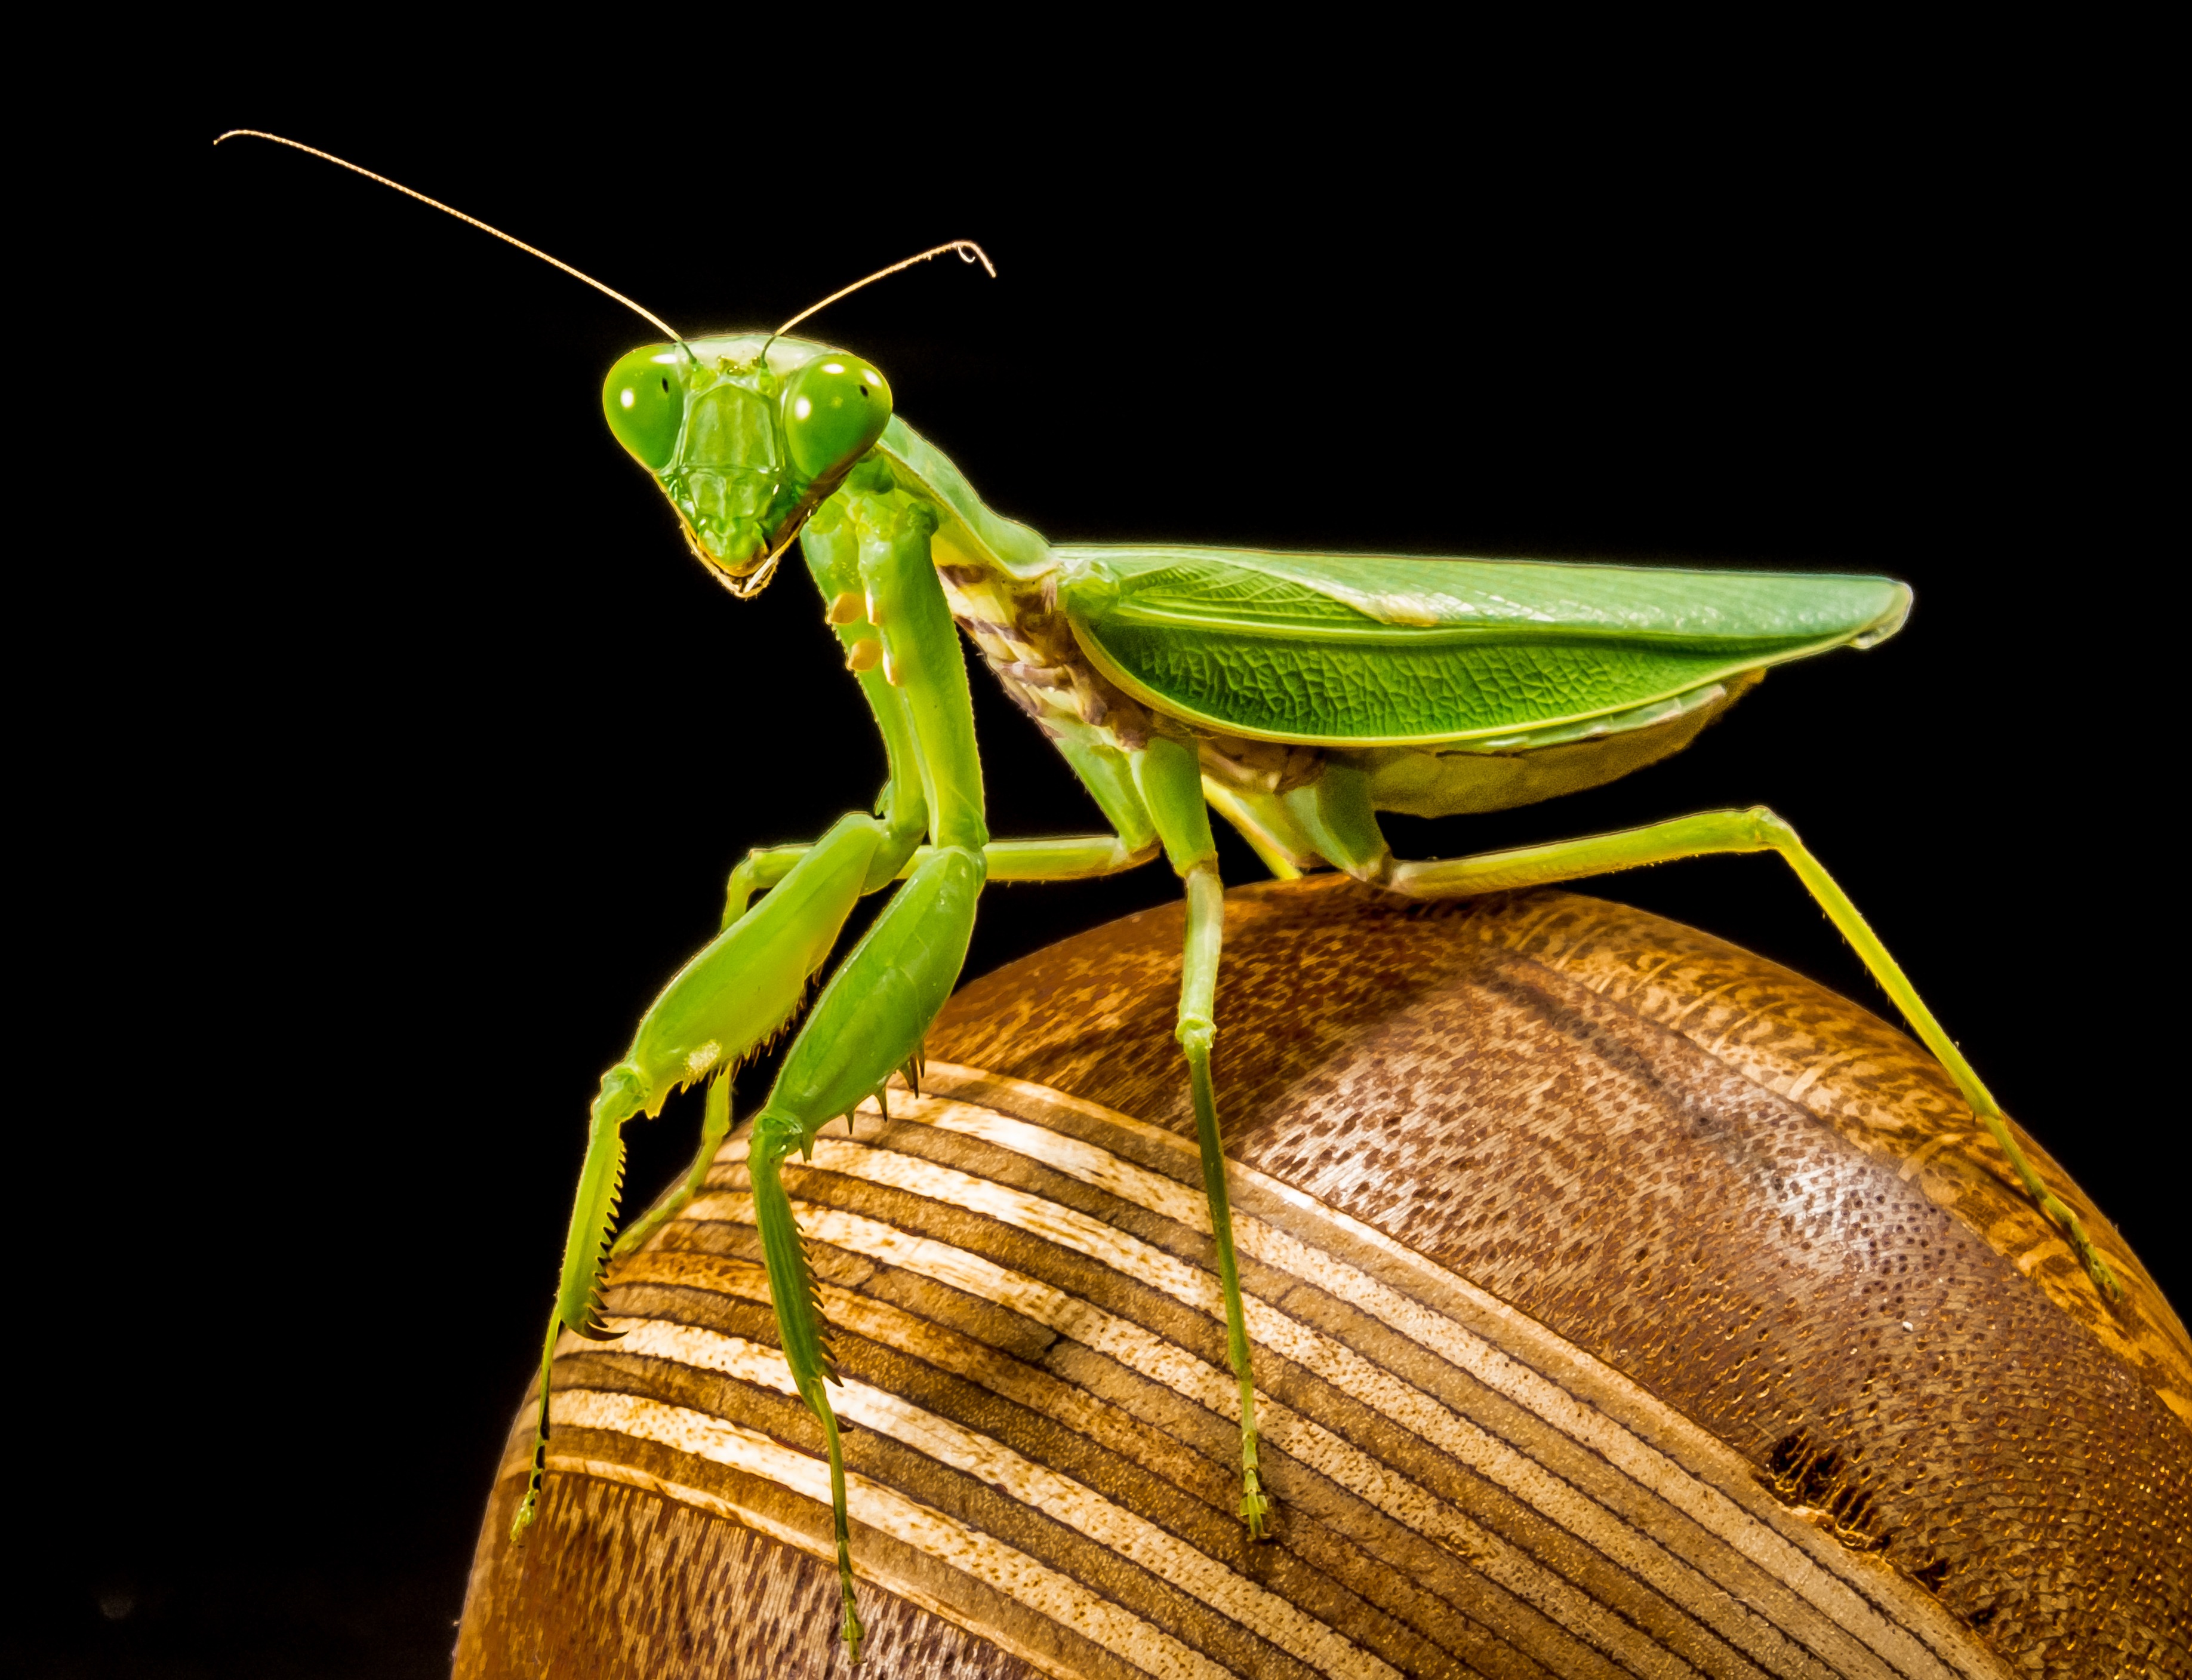
green, praying mantis, insect, close, fauna, invertebrate, mantis, grasshopper, locust, macro photography, arthropod, fishing locust, cricket like insect